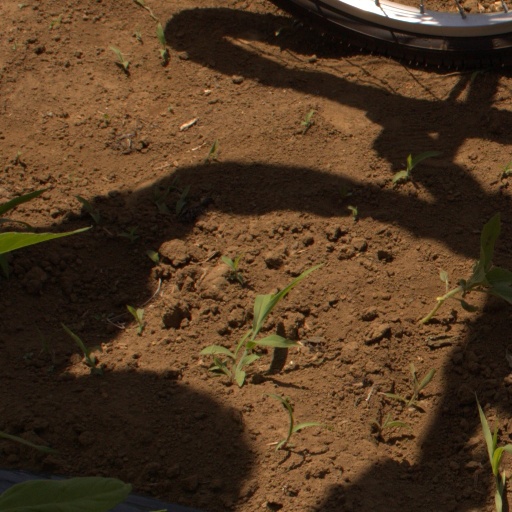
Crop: Jerusalem artichoke